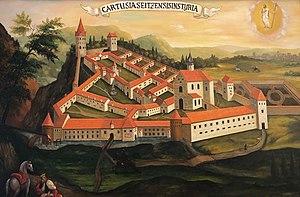
La chartreuse de Žiče est un ancien monastère chartreux dans la vallée étroite de Žičnica, connue comme le Val-Saint-Jean-Baptiste de Zicka. Le monastère dédié à saint Jean-Baptiste, est situé près de Žiče, village de Špitalič pri Slovenskih Konjicah dans la commune de Slovenske Konjice dans le nord-est de la Slovénie.